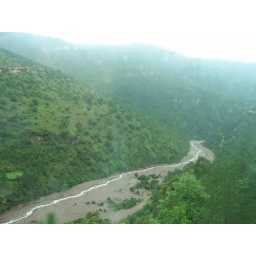
A semi-dried up river which we passed by during the bus trip.